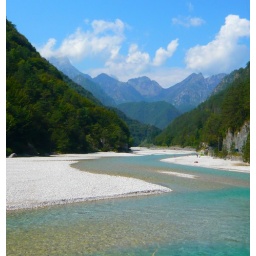
river in the mountain